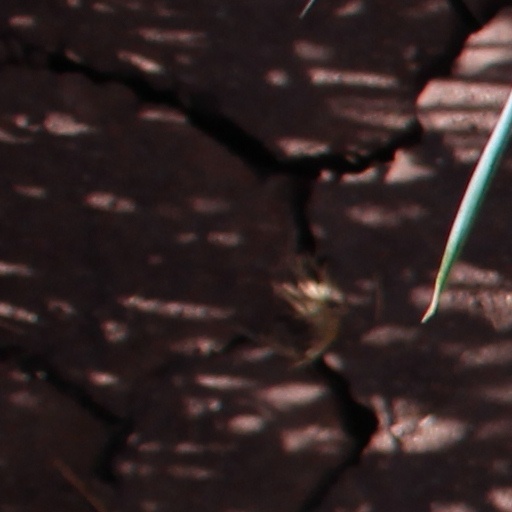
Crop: wheat